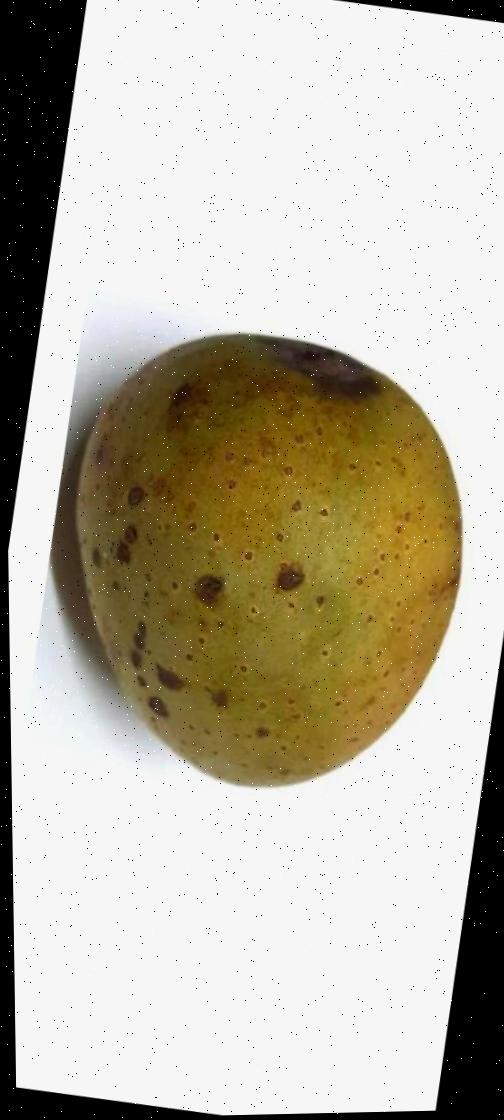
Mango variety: Gourmoti